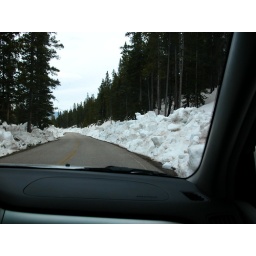
Down the road a bit, and up the hill above Turquoise Lake it was still winter.